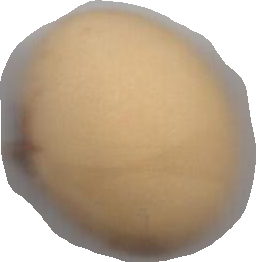
Variety: Grobogan